Charlottesville and Albemarle Railway

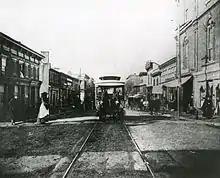
A mule-drawn Charlottesville and University Street Railway car

The C&A's earliest predecessor line was chartered by the Virginia General Assembly on March 30, 1887 as the Charlottesville and University Street Railway Company. This line constructed the first horse-drawn streetcar line within Charlottesville and began operation on June 14, 1887. The Piedmont Construction and Improvement Company (renamed as Piedmont Traction Company in January 1896) was incorporated by the General Assembly on March 4, 1890 and began work on an electrified streetcar line. Meanwhile, the Charlottesville and University Street Railway Companyrenamed as the Charlottesville City and Suburban Railway in 1895continued operation. For a time these two companies operated both horse-drawn and electric streetcars on parallel tracks simultaneously, beginning with the first operation of the electric streetcars on January 12, 1895.